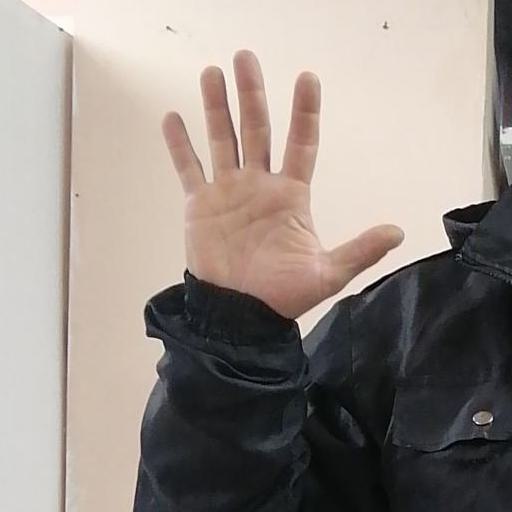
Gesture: palm